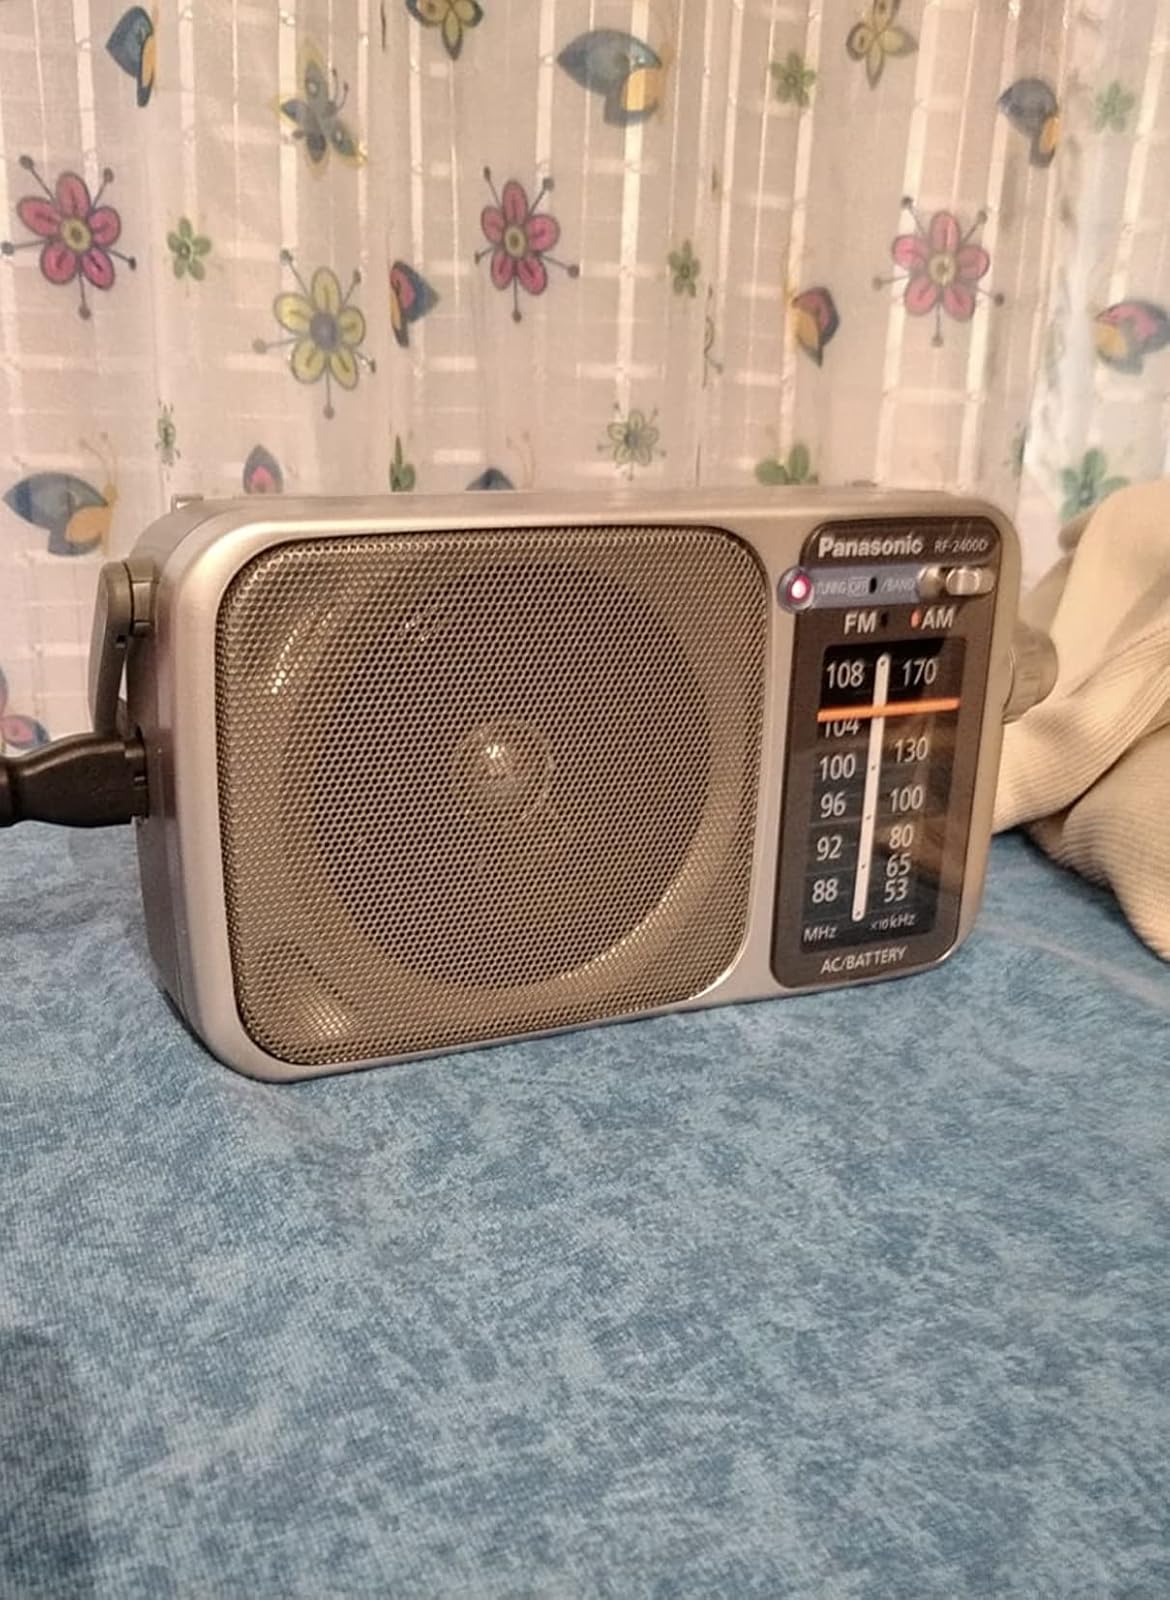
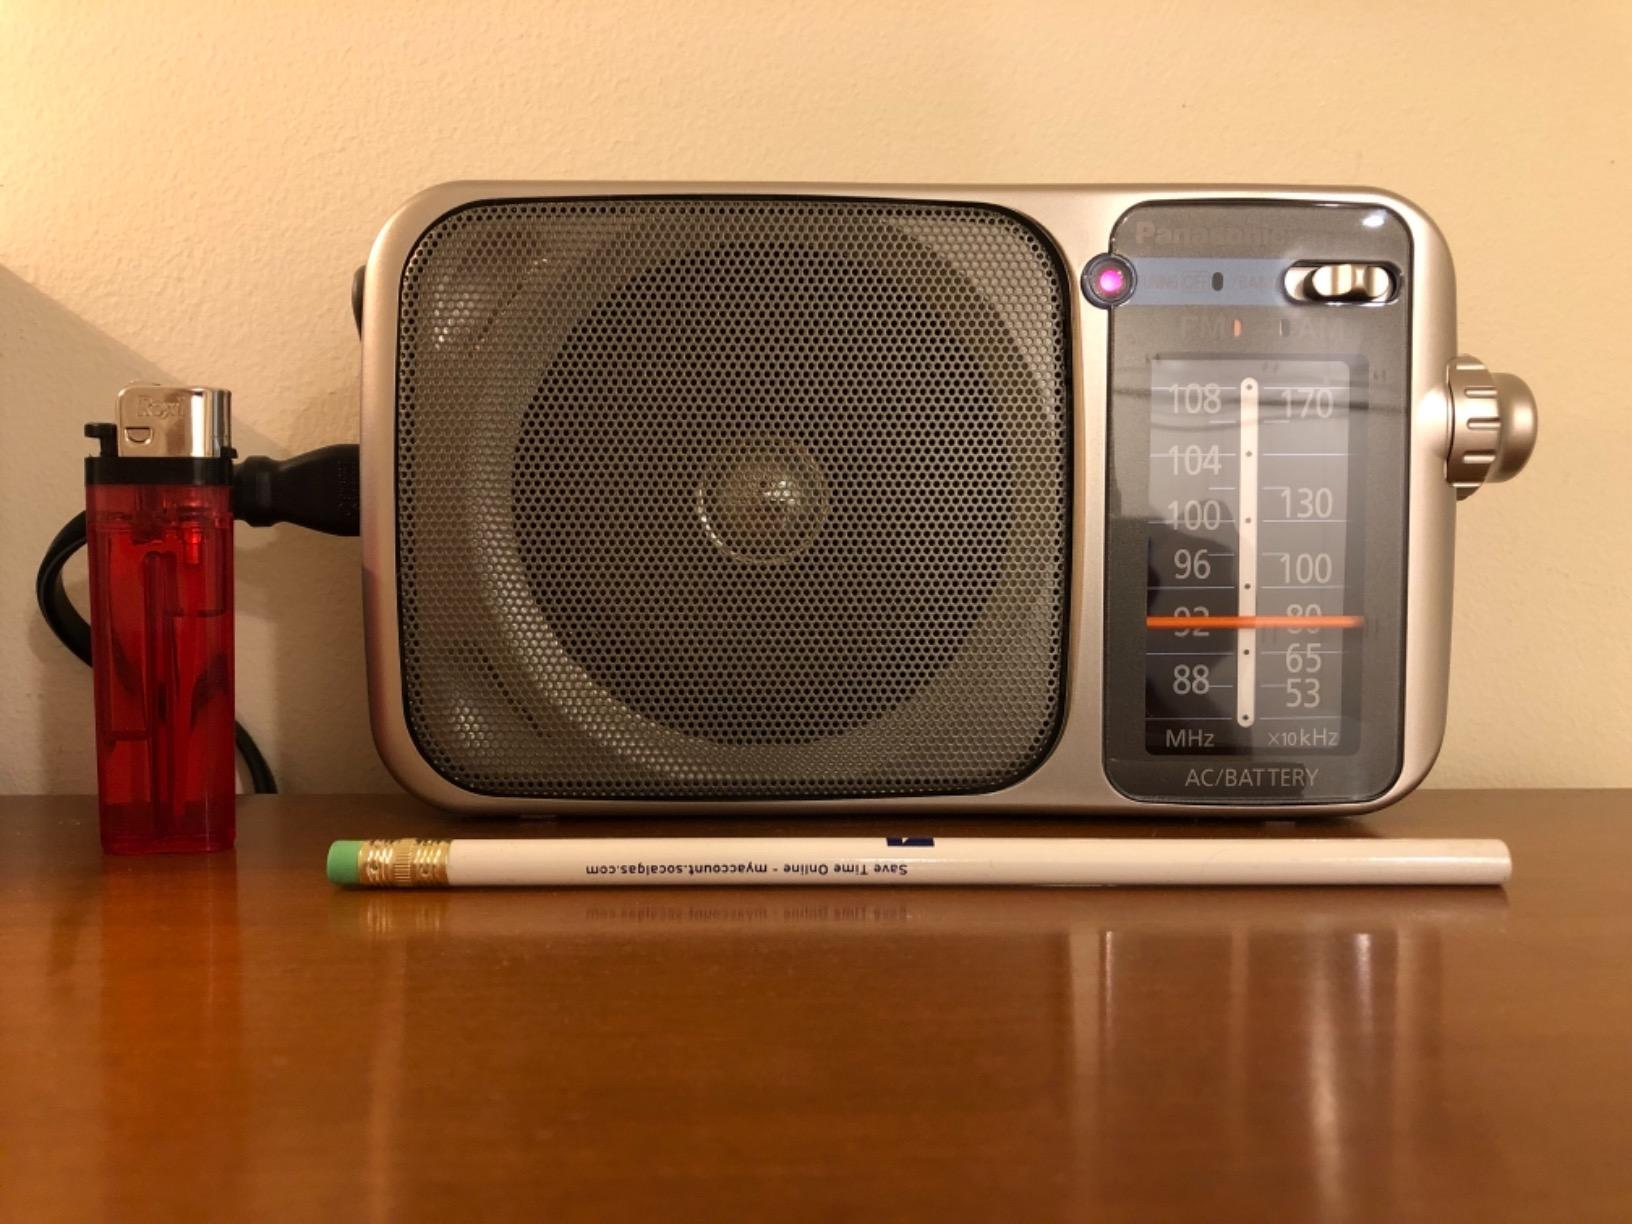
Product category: radio
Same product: yes